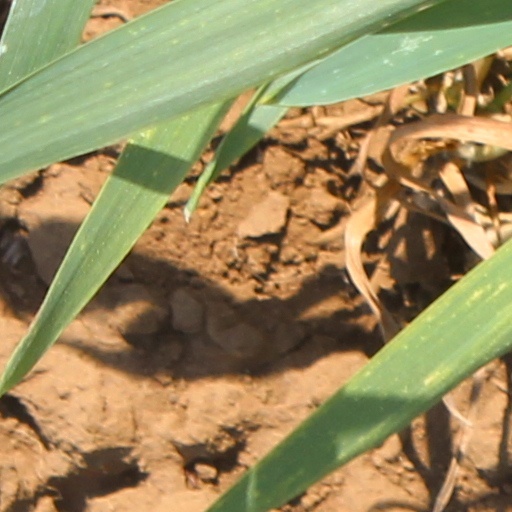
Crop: wheat